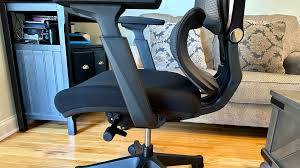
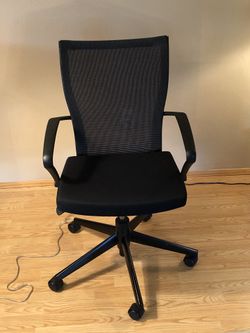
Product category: items_chair
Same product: no